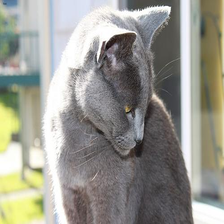
Species: cat
Breed: Russian Blue